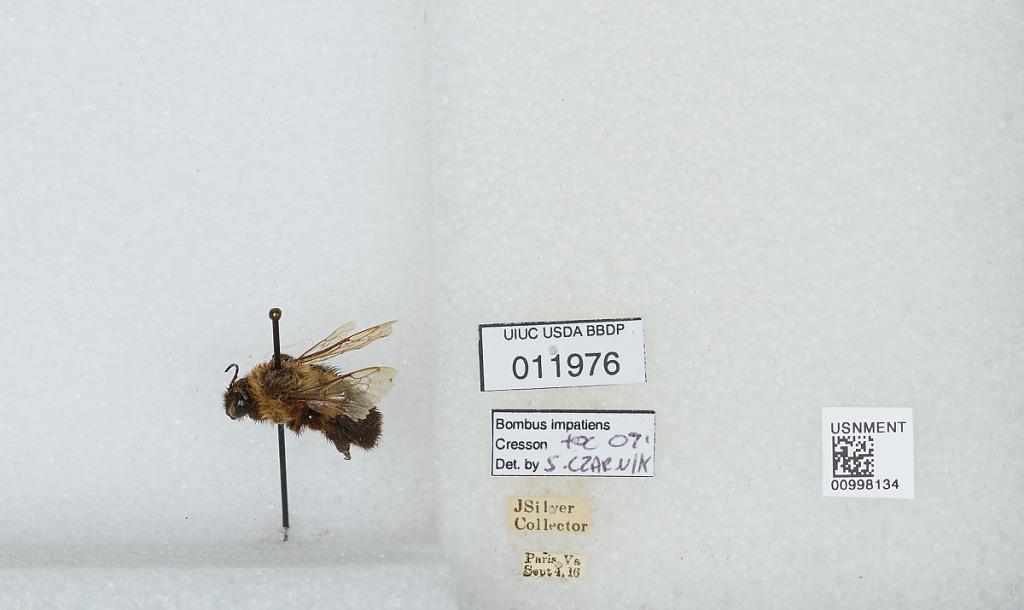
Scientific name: Bombus (Pyrobombus) impatiens Cresson
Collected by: J. Silver
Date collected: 1916-9-4
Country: United States
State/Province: Virginia
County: Fauquier
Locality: Paris
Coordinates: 39.0046, -77.9514
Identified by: Czarnik, S.